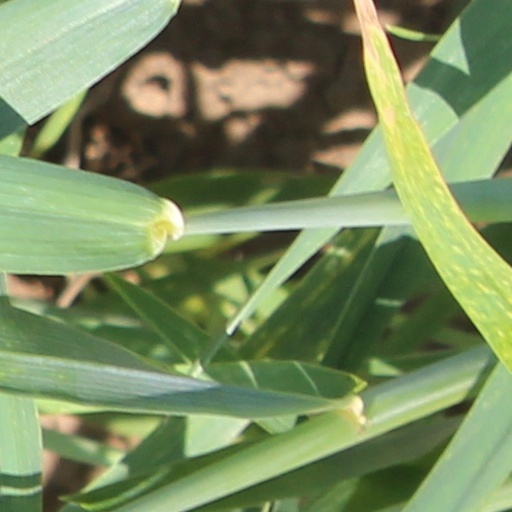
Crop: wheat